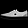
Label: Sneaker